Benjamin Millepied

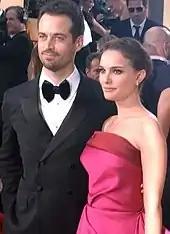
Millepied with then-wife Natalie Portman in 2012

Millepied met actress Natalie Portman on the set of "Black Swan" in early 2009 and left his partner at the time, Isabella Boylston, a principal dancer at the American Ballet Theatre, to begin a relationship with Portman. Millepied and Portman wed in a Jewish ceremony held in Big Sur, California on 4 August 2012. The family lived in Paris for a time, after Millepied accepted the position of director of dance with the Paris Opera Ballet. They have two children: a son Aleph (b. 2011) and a daughter Amalia (b. 2017). In January 2014, Millepied said he was in the process of converting to Judaism (his wife's faith). In 2016, the family moved from Paris to Los Angeles. Portman and Millepied separated in 2023 after it was reported that Millepied was involved in an extramarital affair. Their divorce was finalized in March 2024.